Gints Freimanis

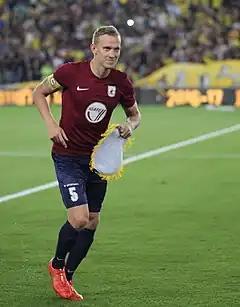
Freimanis playing for Jelgava in 2016

Gints Freimanis (9 May 1985 – 6 June 2023) was a Latvian professional footballer who played as a right-back.